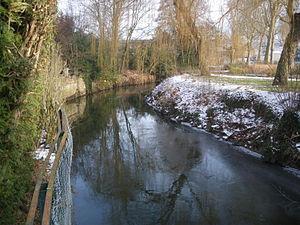
Rivière l'Yvette, à Orsay
L'Yvette est une rivière française, affluent de l'Orge et donc sous-affluent de la Seine, qui prend sa source au lieu-dit Yvette, commune de Lévis-Saint-Nom puis coule dans la vallée de Chevreuse à travers les départements des Yvelines et de l'Essonne, dans la région Île-de-France.